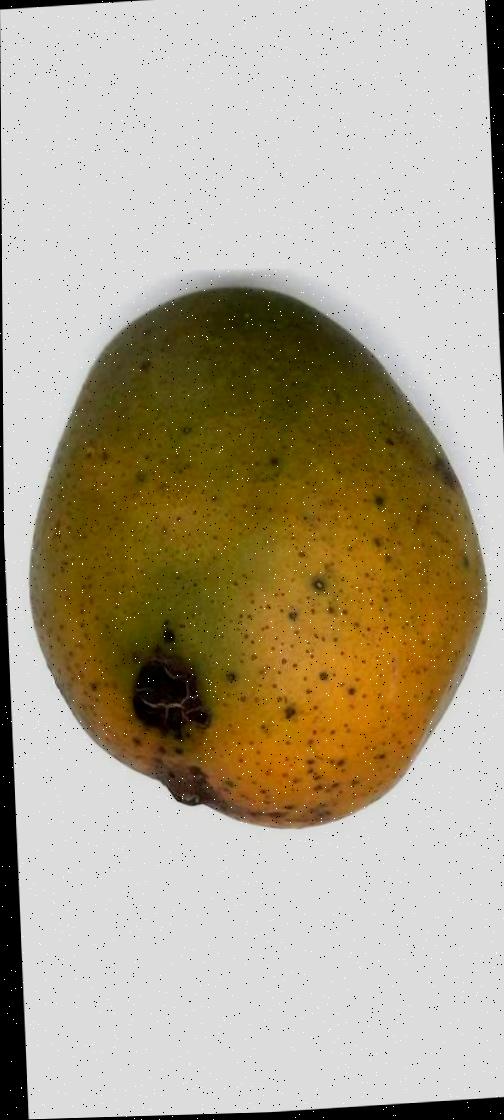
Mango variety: Himsagor